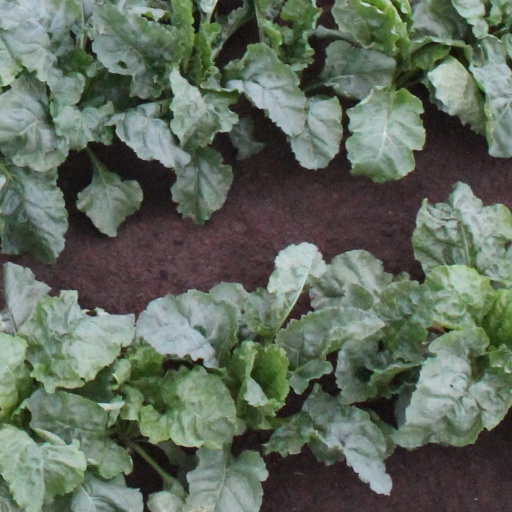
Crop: sugar beet